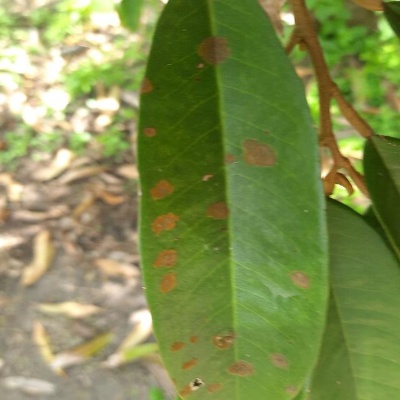
Label: Leaf_Algal